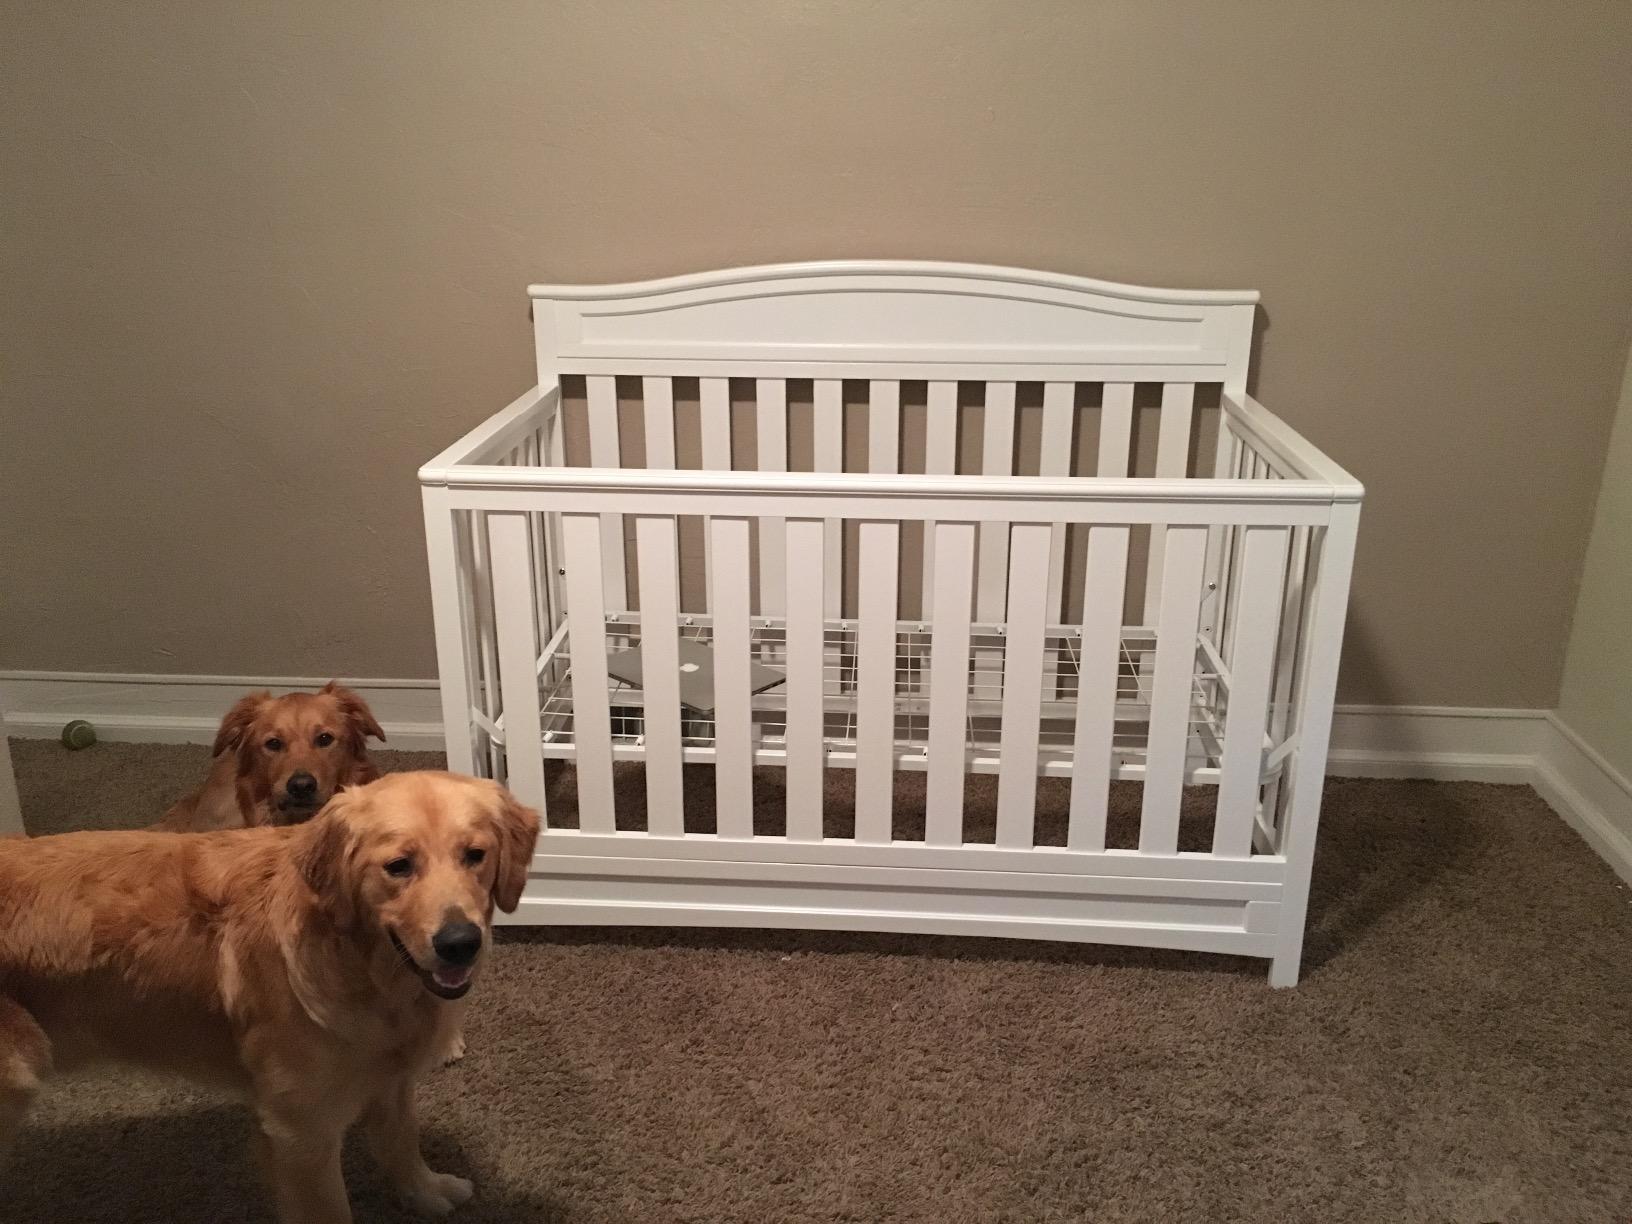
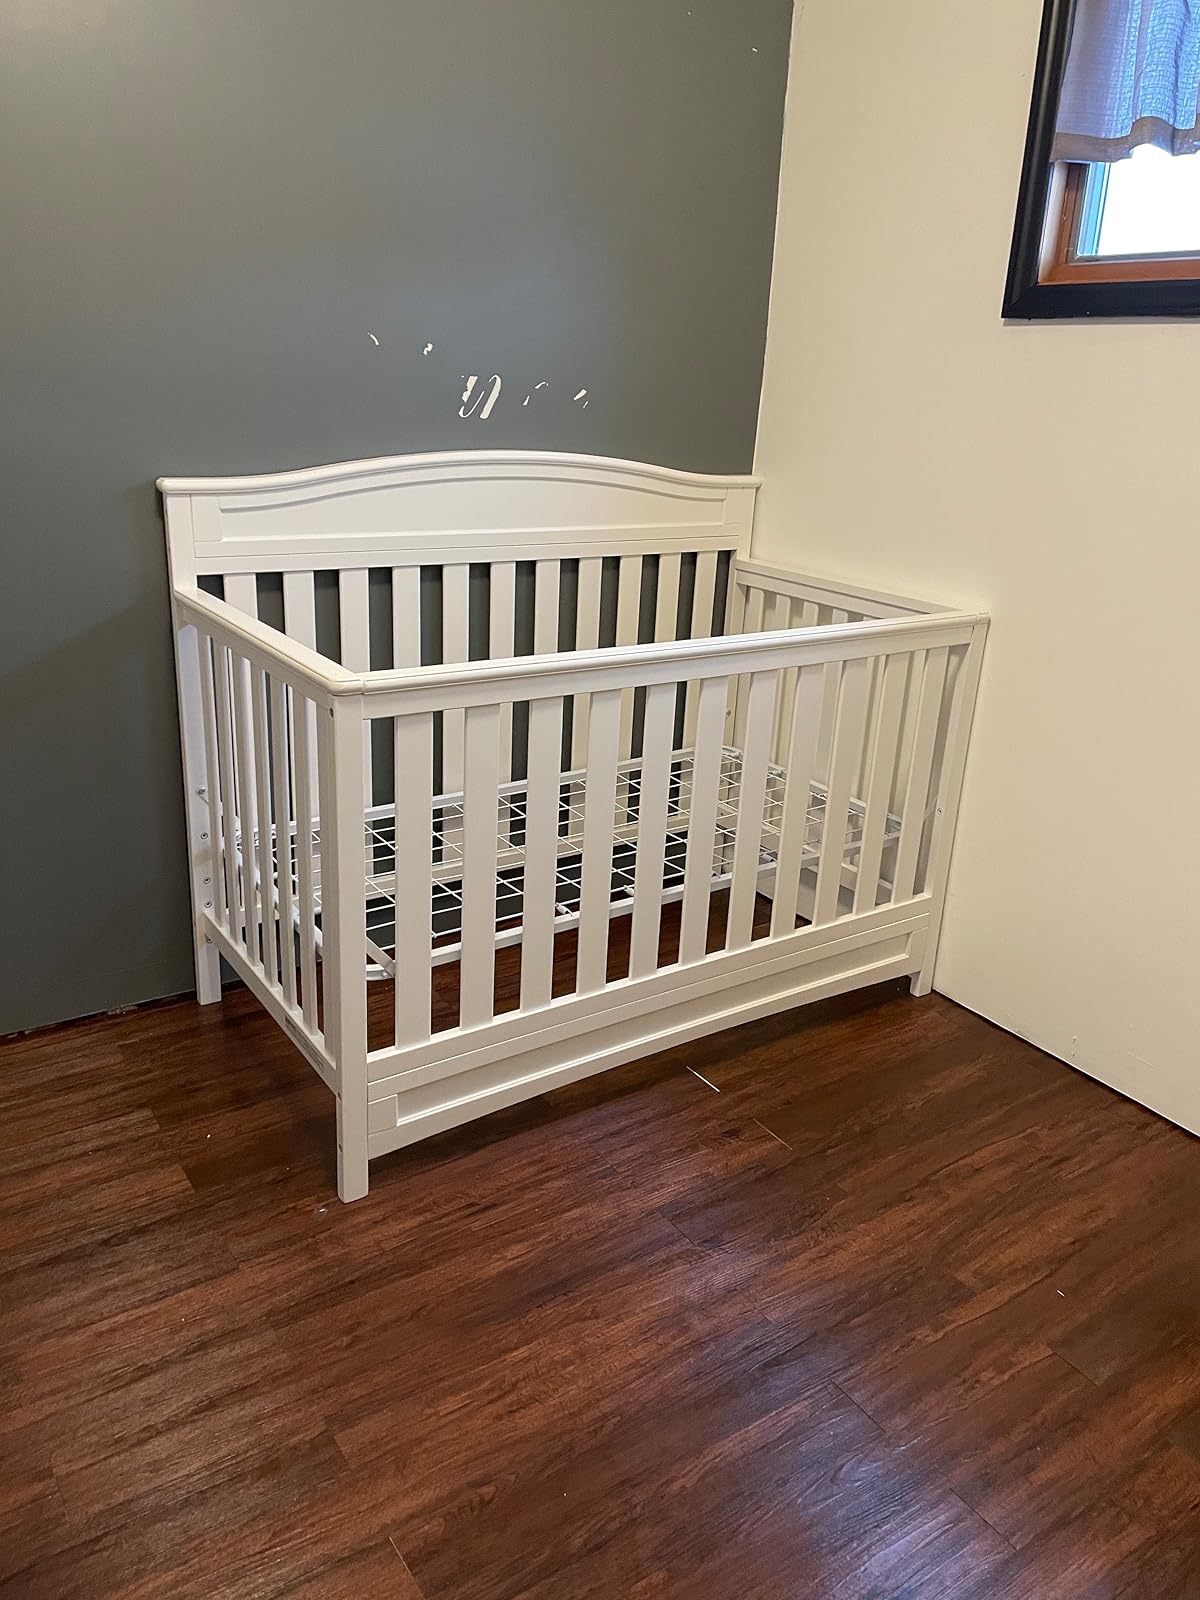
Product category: products_crib
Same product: yes